2019 CMT Music Awards

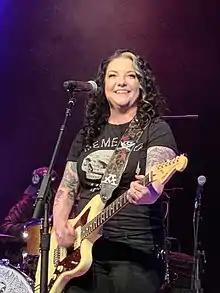
Breakthrough Video of the Year winner, Ashley McBryde.

The 2019 CMT Music Awards were held at Bridgestone Arena in Nashville, Tennessee on June 5, 2019. Little Big Town was the host for the show. The CMT Music Awards are a fan-voted awards show for country music videos and television performances; Voting takes place on CMT's website.